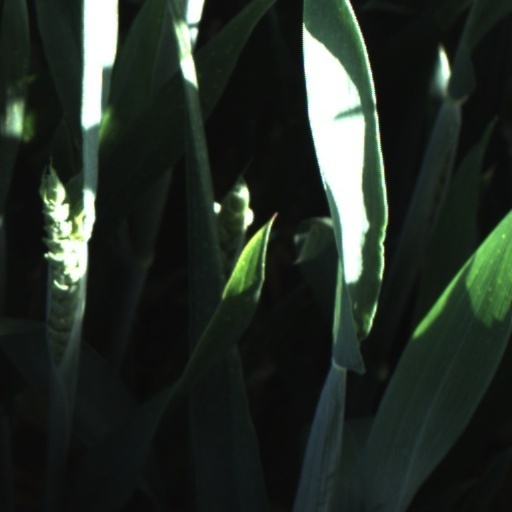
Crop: wheat